COIN (board game)

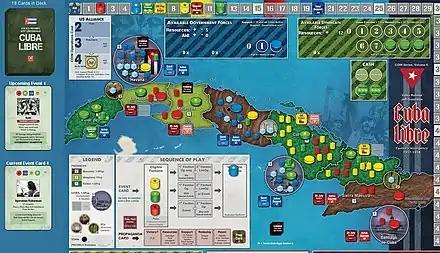
A game of Cuba Libre in progress; played using a Vassal module.

COIN (short for "COunterINsurgency") is a series of multiplayer asymmetric strategy board wargames simulating historic insurgency and counter-insurgency conflicts and irregular warfare throughout the world. It is published by GMT Games. It consists of the main series of games, numbered as volumes, and the spinoff Irregular Conflicts series ("ICS") games, which are not numbered and which apply the game mechanics and counterinsurgency framing of the main series to events that would not be traditionally described as insurgencies.